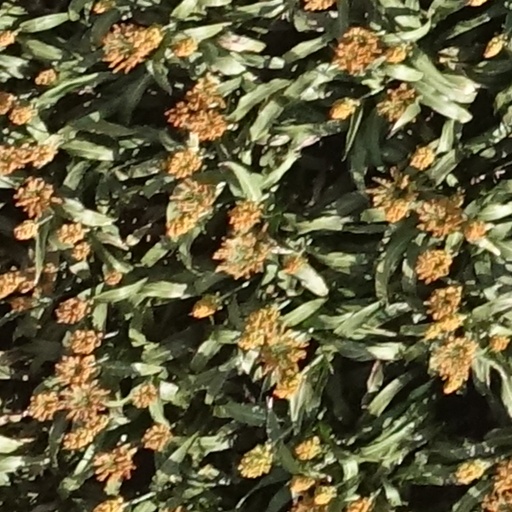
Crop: sorghum